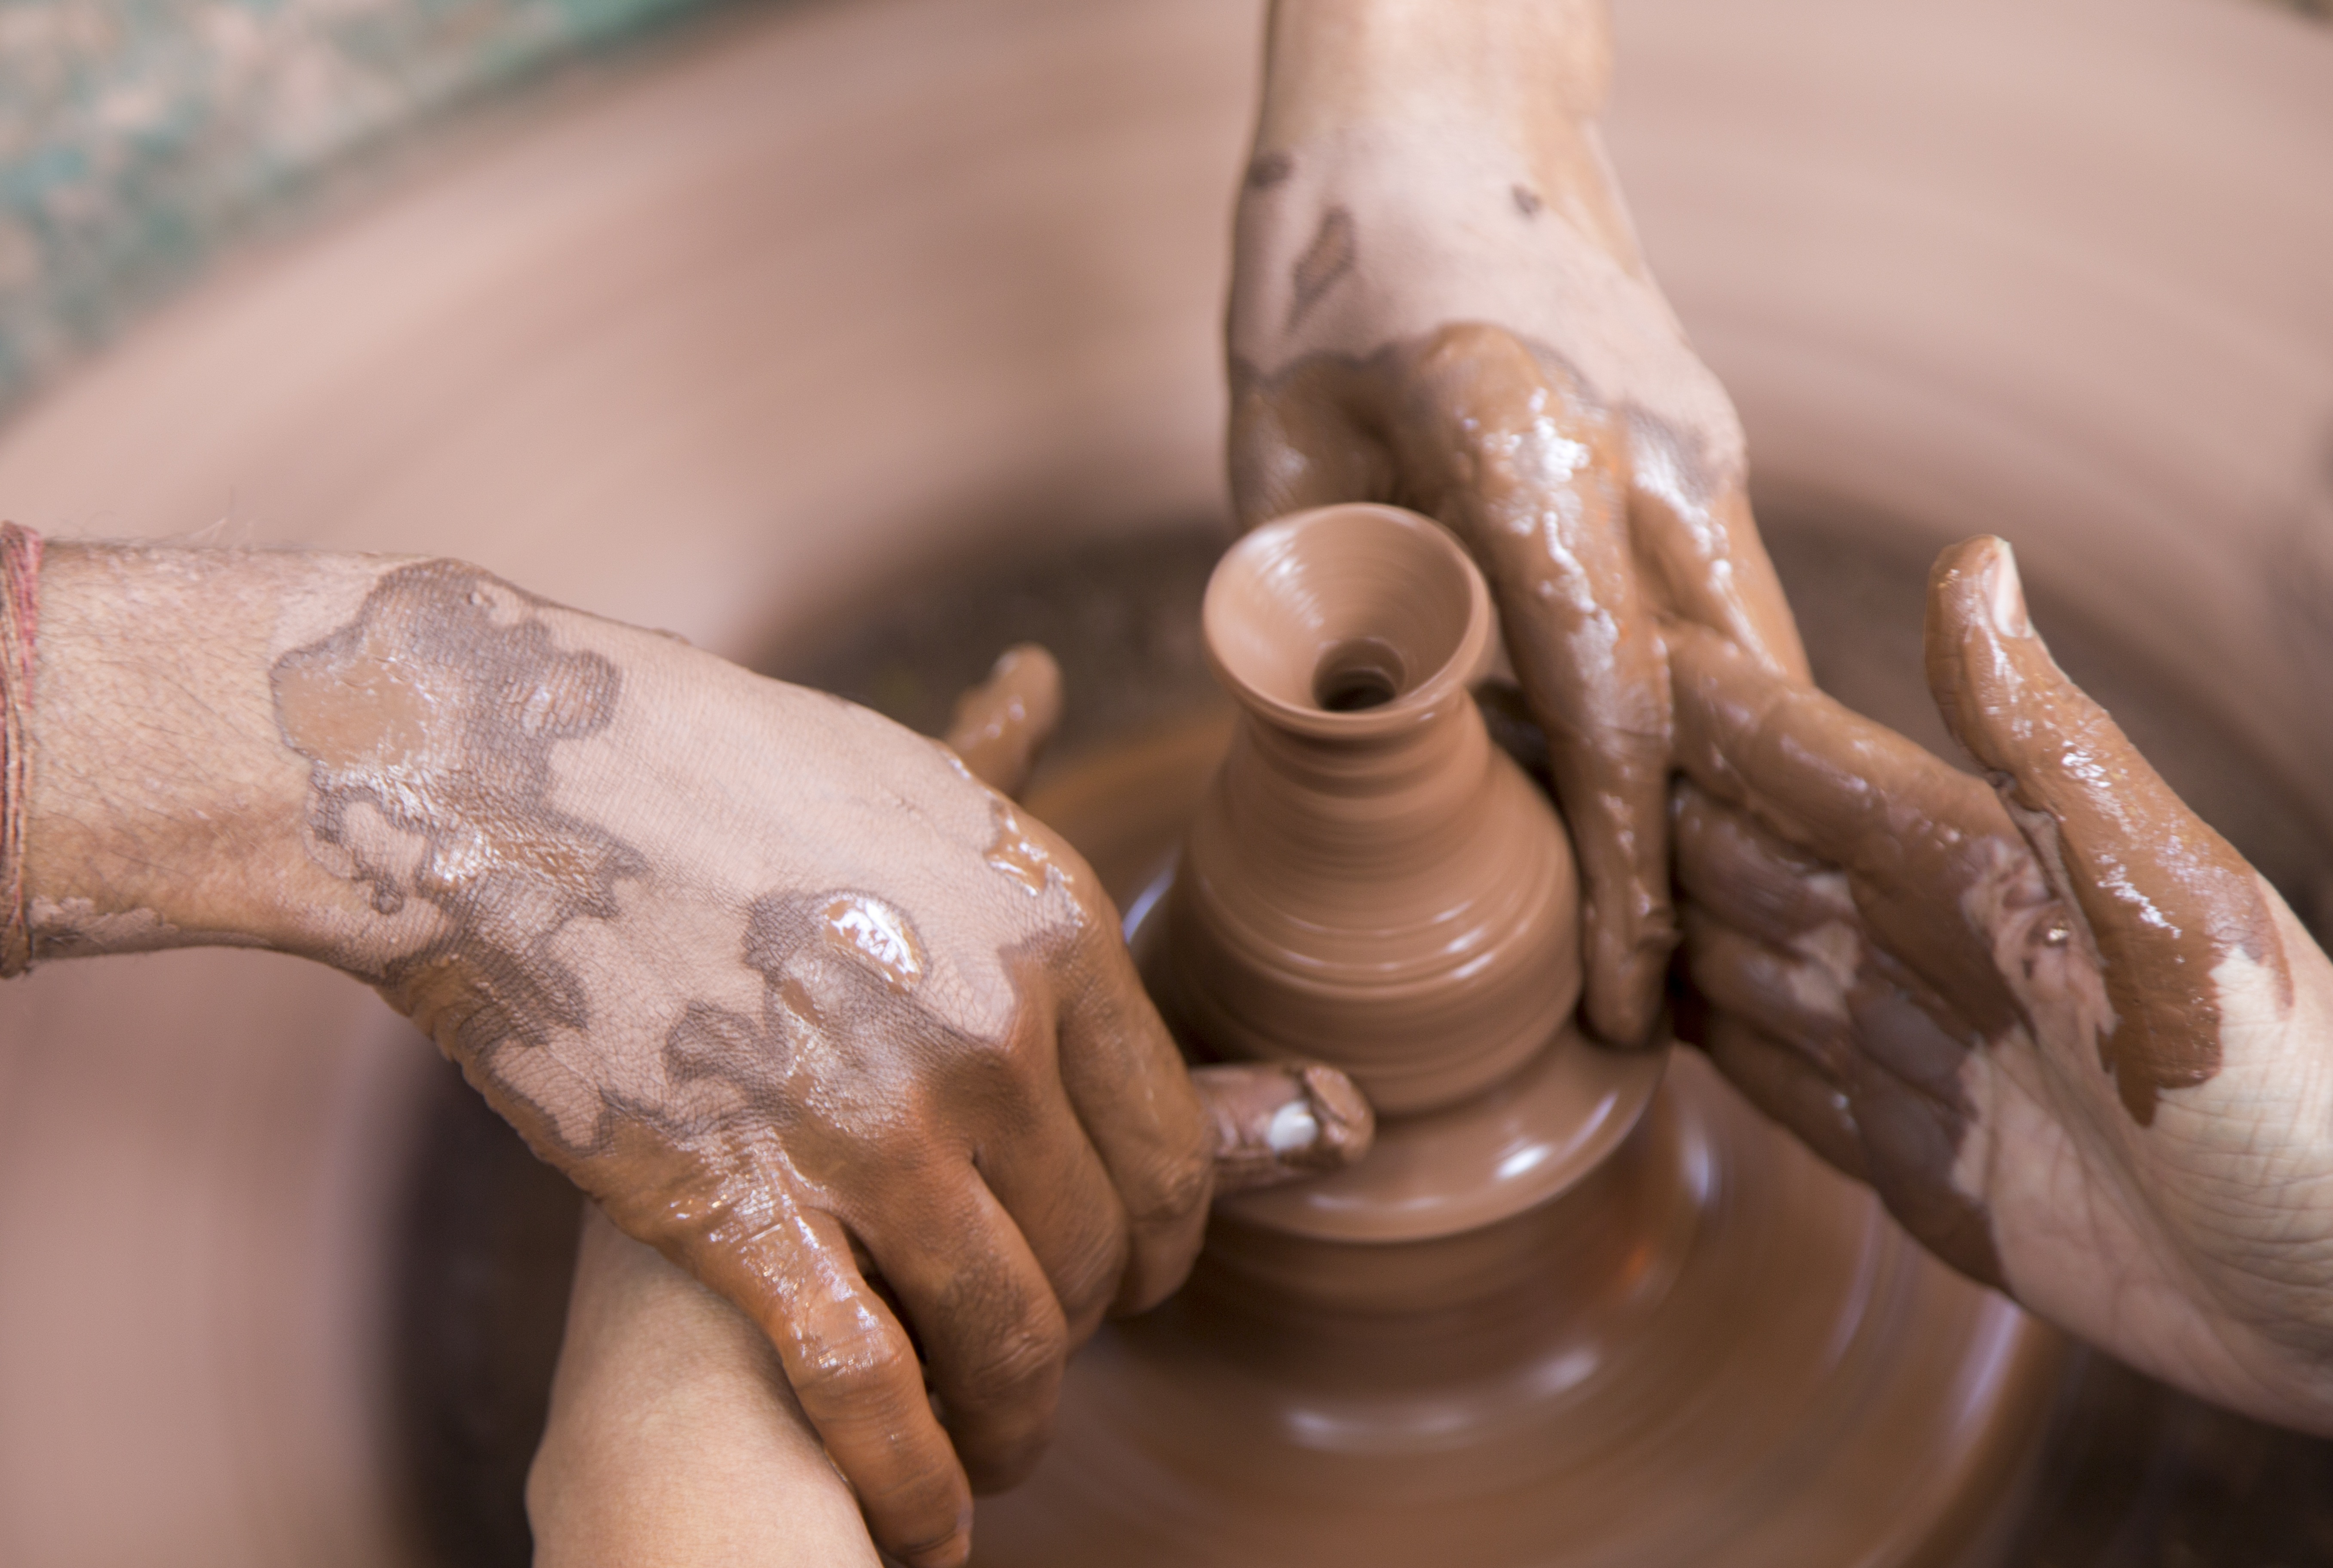
hand, working, wheel, ceramic, artist, pottery, material, making, close up, sculpture, art, clay, potter, carving, potter's wheel